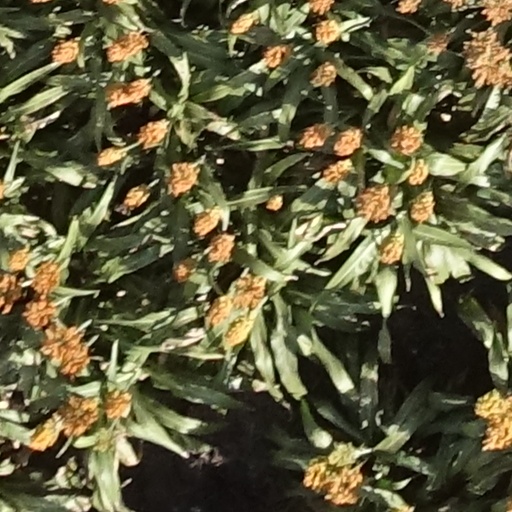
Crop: sorghum